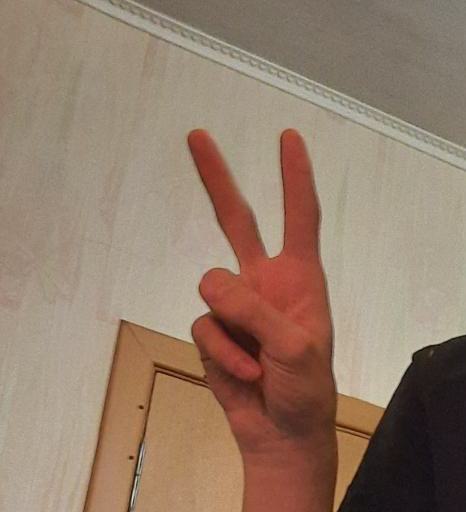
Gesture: peace